Early history of American football

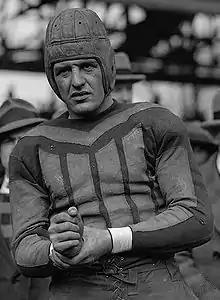
Red Grange

John Mohardt led the 1921 Notre Dame team to a 10–1 record, suffering its only loss to Howard Jones coached and Aubrey Devine-led Iowa. Grantland Rice wrote that "Mohardt could throw the ball to within a foot or two of any given space" and noted that the 1921 Notre Dame team "was the first team we know of to build its attack around a forward passing game, rather than use a forward passing game as a mere aid to the running game". Mohardt had both Eddie Anderson and Roger Kiley at end to receive his passes.